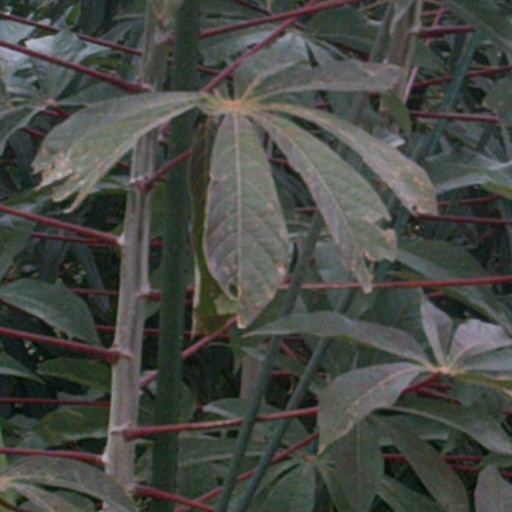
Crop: cassava